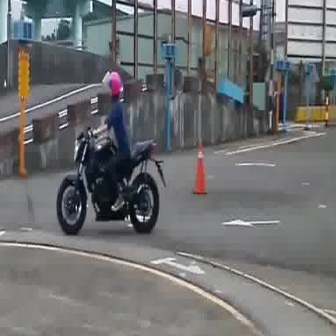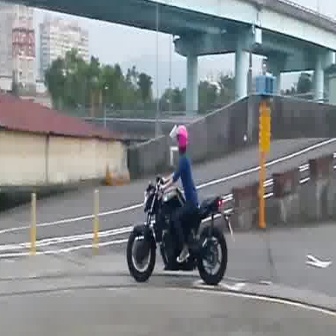
  Please identify the target specified by the bounding box [56,125,165,235] in the first image and locate it in the second image. Return the coordinates in [x_min,y_min,x_max,y_max] format.
Answer: [126,173,235,282]